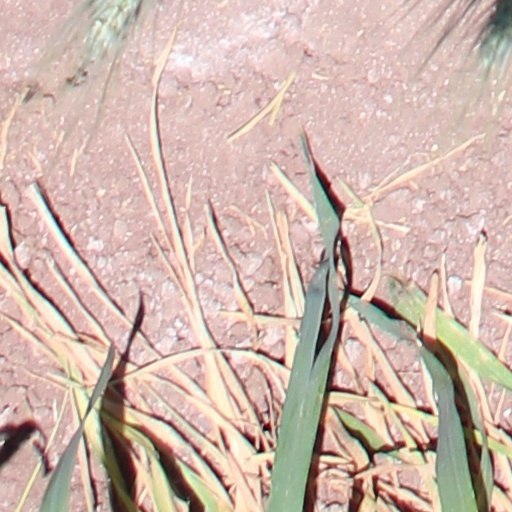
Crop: wheat